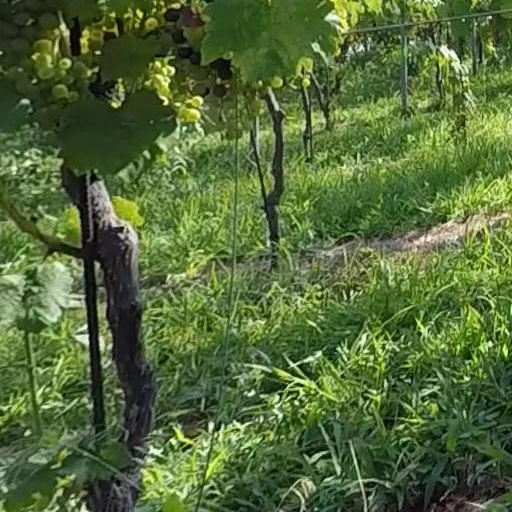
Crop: grape